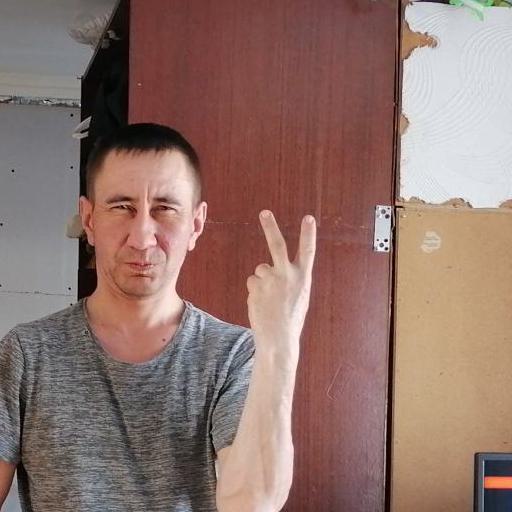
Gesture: peace_inverted